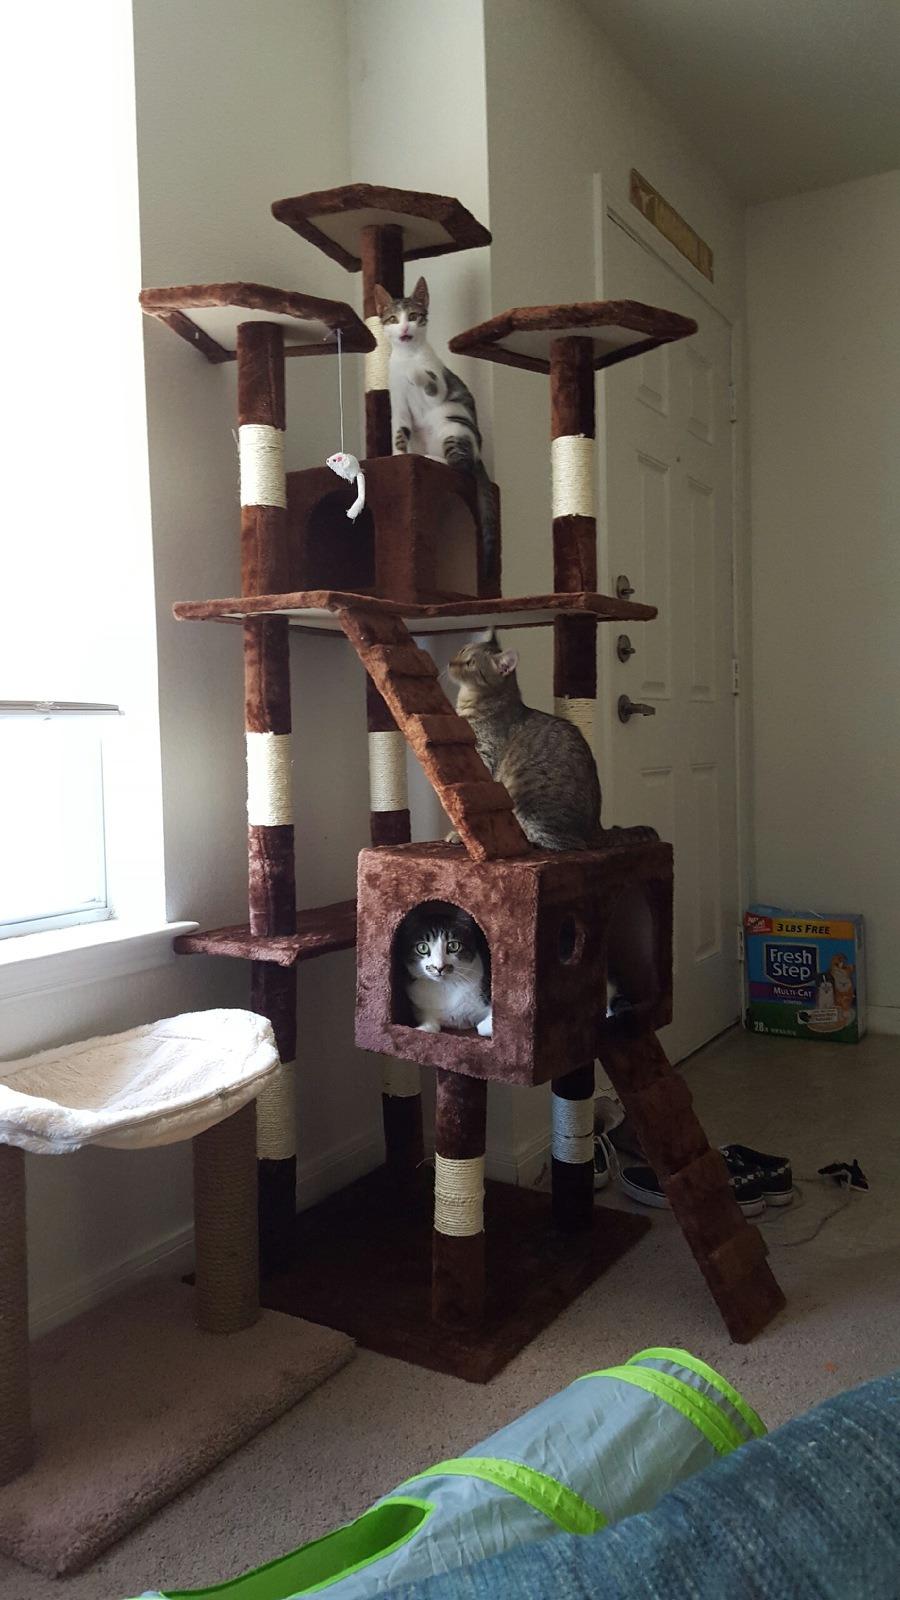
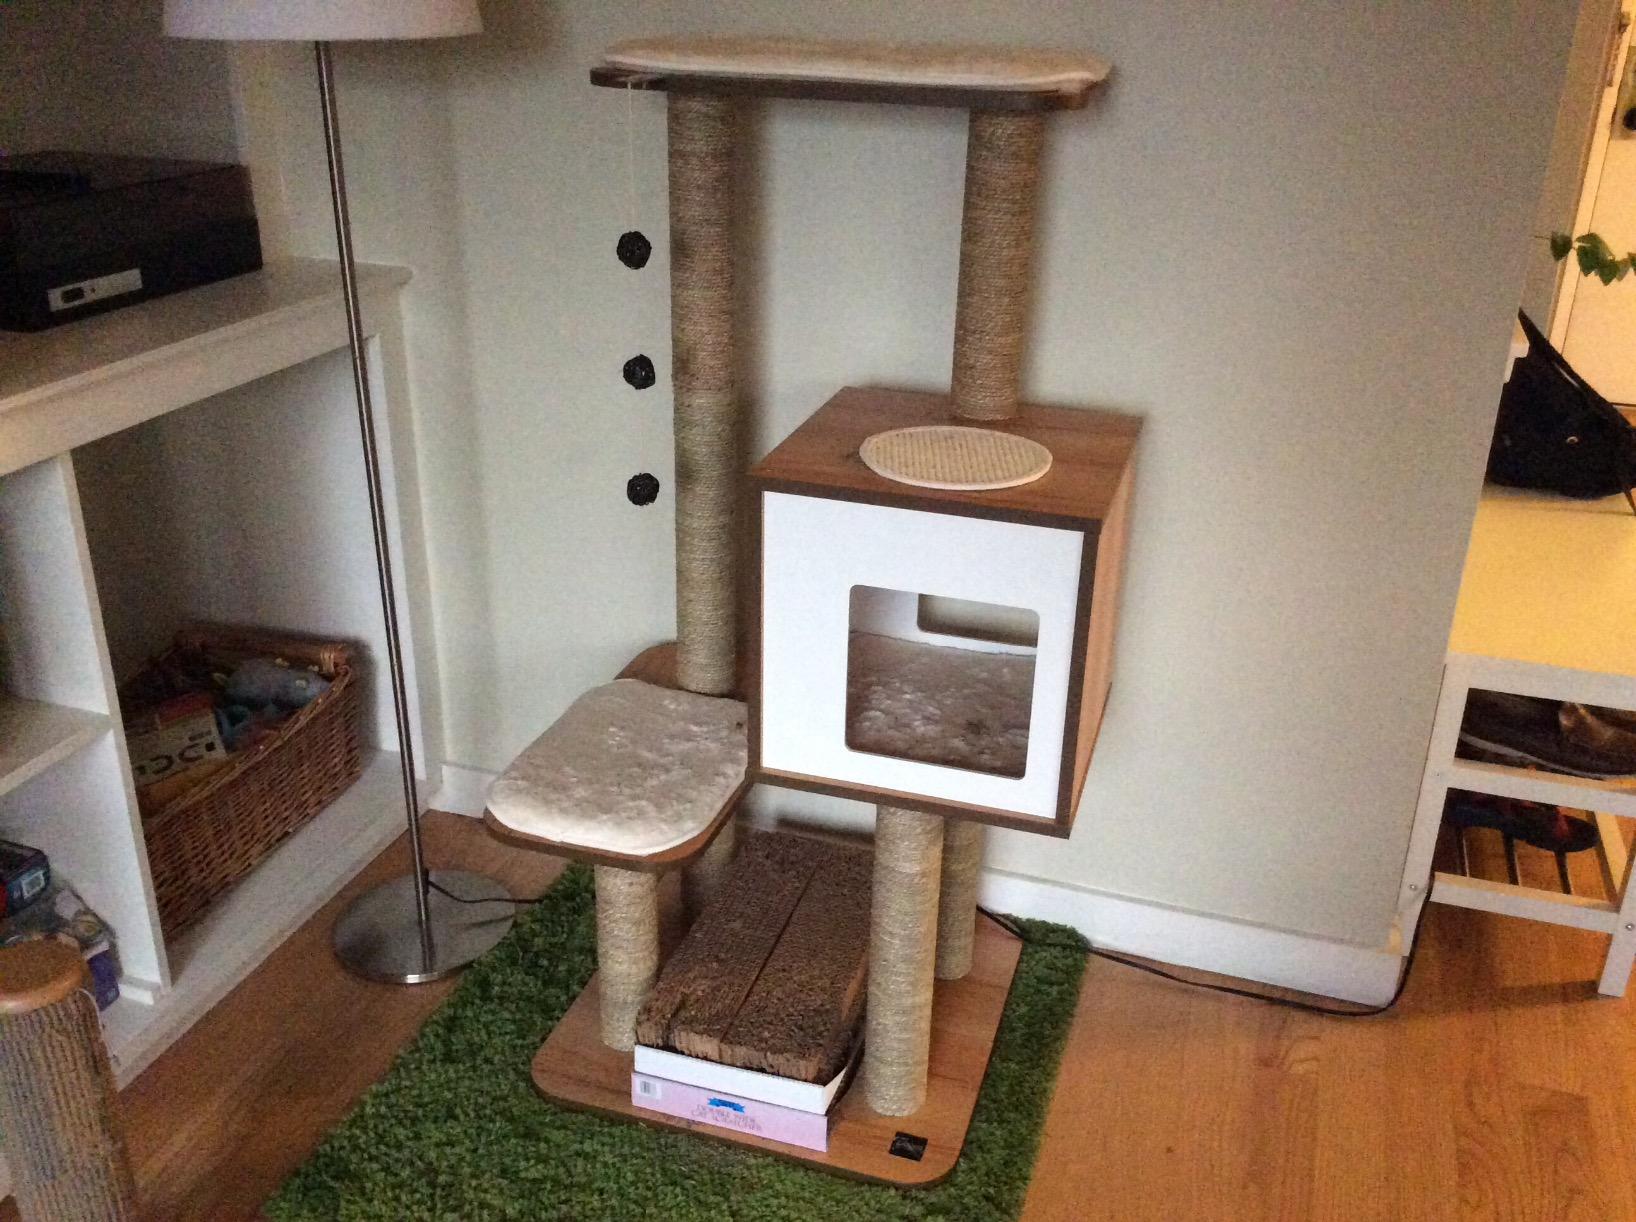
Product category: items_cat tree
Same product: no